Espionage!

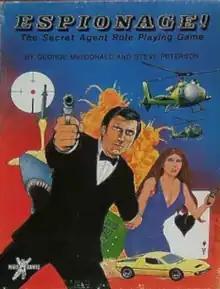

Espionage!, subtitled "The Secret Agent Role Playing Game", is a spy role-playing game published by Hero Games in 1983.